Ferrol, Spain

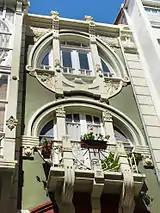
Art Nouveau building in Ferrol, designed by Rodolfo Ucha

Ferrol built only two ships of the line between 1794 and 1845, although nine frigates and a considerable number of smaller warships were also constructed in this period. After half a century of decreased activity, it lost its title of capital under Ferdinand VII. However, there was a massive renovation during the leadership of Cardinal Alberoni and in just a few years fourteen great line-of-battle-ships were launched. New activities sprang up and Ferrol was employing 2,000 workmen in its foundries, now in full operation. A School of Naval Engineers was established where 40 students were taught the scientific principles of their profession by competent instructors educated in England and France. So successful in bringing the world's most advanced technologies was the administration of the Marquis de Molina, the Spanish Minister for Naval affairs, that by 1858 the Royal Dockyards of Ferrol were launching Spain's first steam propelled ship, which was also its first iron-hulled sailing ship.